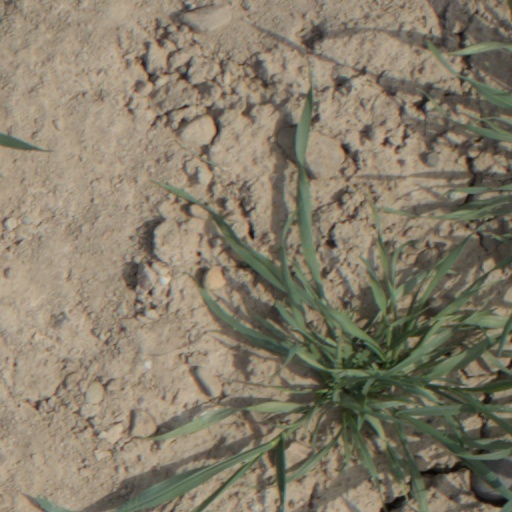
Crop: wheat